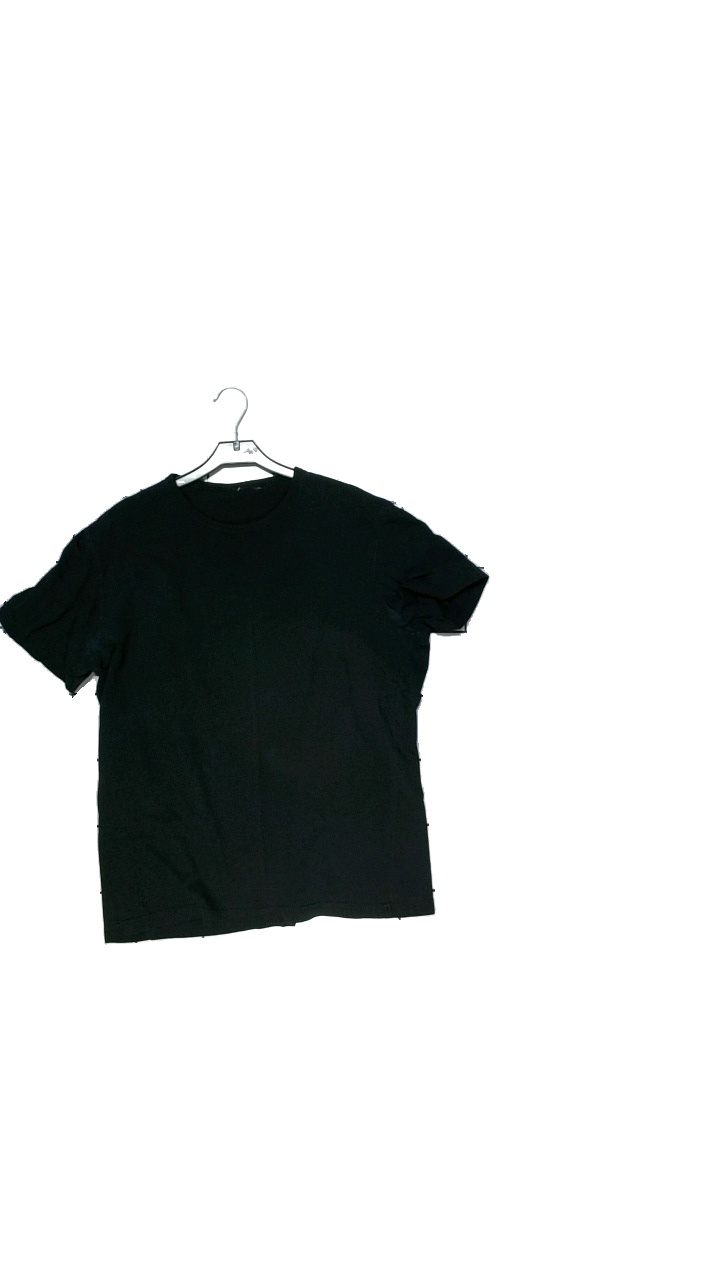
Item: T-shirt (Unisex)
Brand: Missing
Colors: Black
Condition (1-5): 3
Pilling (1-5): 5
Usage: Reuse
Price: <50